Ixil Community

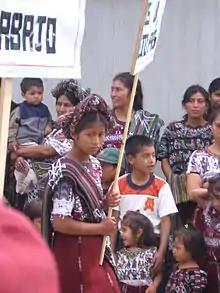
Celebrations at Santa Maria Nebaj, 2005

The Ixil Community is a name given to three neighbouring towns in the Quiché department in the western highlands of Guatemala. These towns are Santa María Nebaj, San Juan Cotzal, and San Gaspar Chajul. The area's population is predominantly of Ixil descent. When viewed on a map, the three Ixil towns appear to form a triangle, because of this, the Guatemalan military used the term Ixil Triangle when planning its campaigns in this region. Although the term "Ixil Triangle" has been used in some popular handbooks., most people in the region, as well as scholars and indigenous rights activists, avoid using this term as it reproduces the military "gaze", and instead prefer "Ixil region" or "Ixil community."